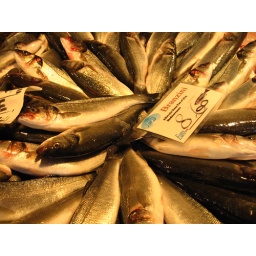
Dead fish at the early morning fish market in Venice, Italy.August 7, 2010